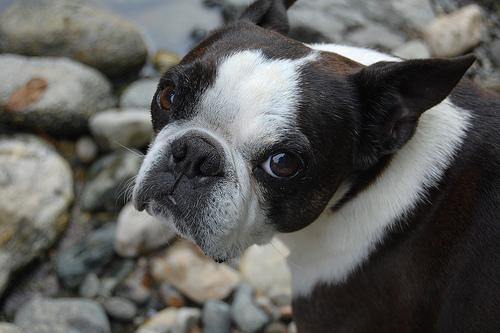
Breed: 230-n000084-Boston_bull